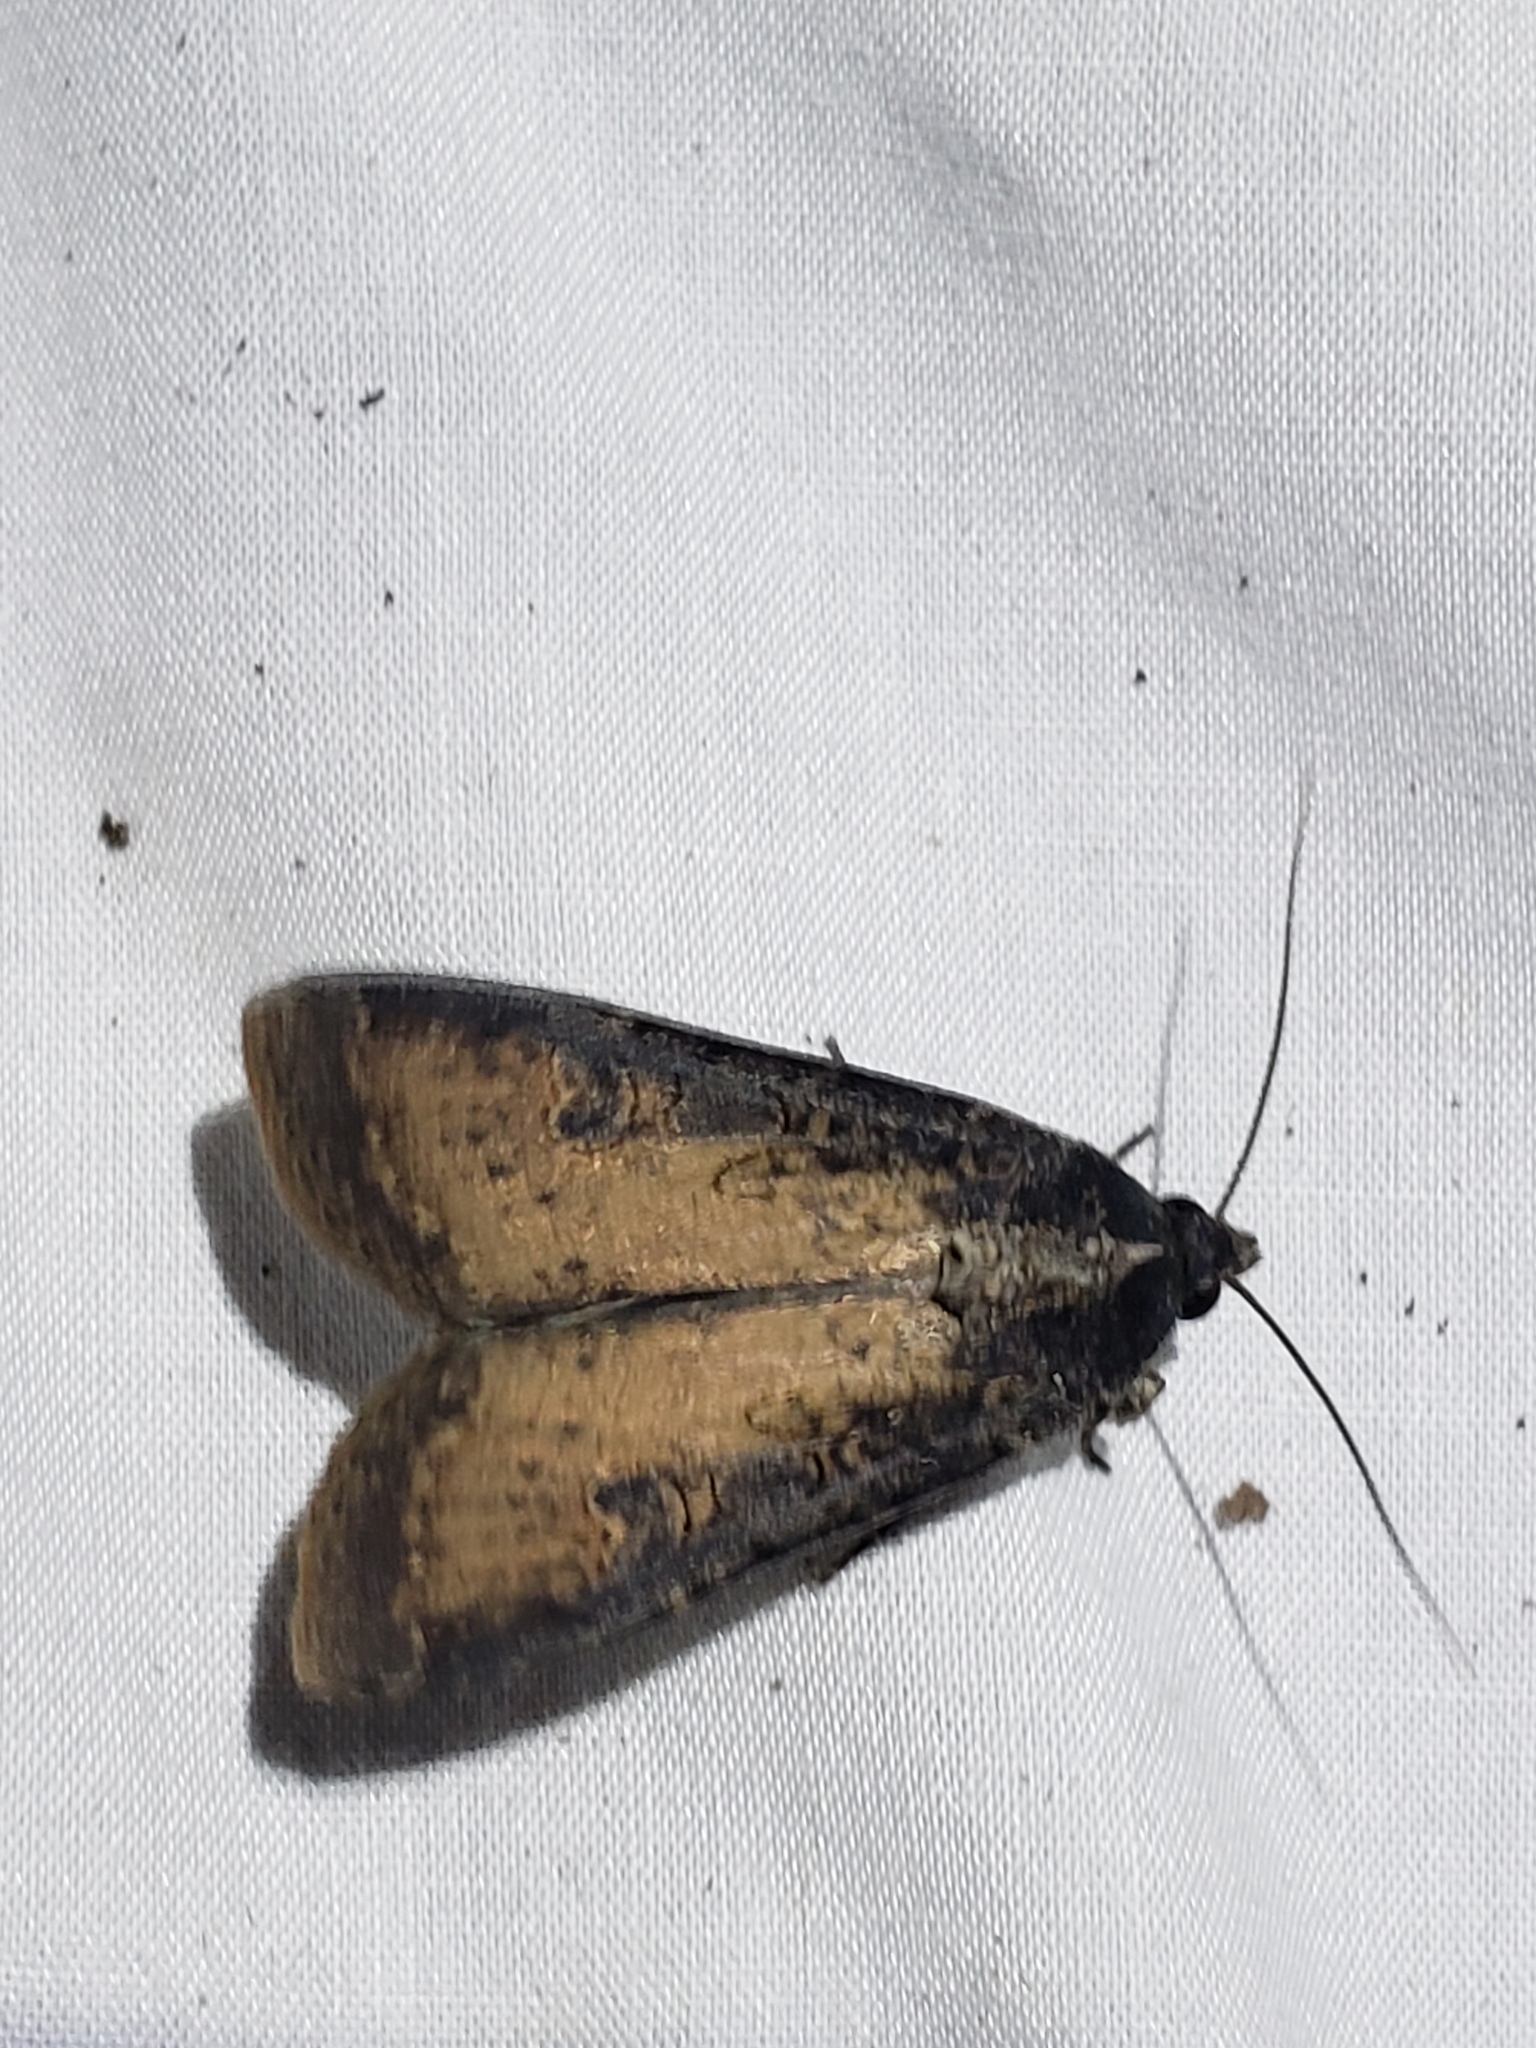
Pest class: cutworms